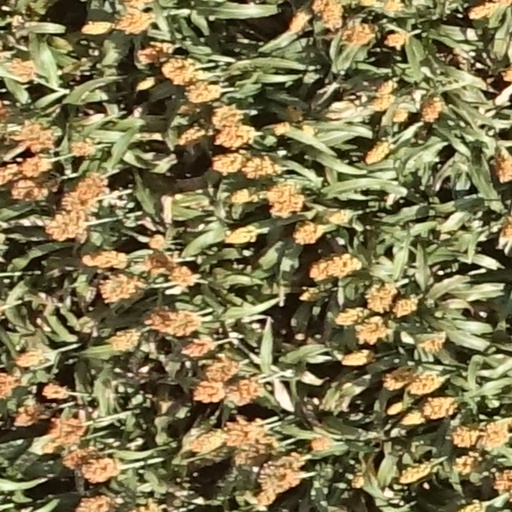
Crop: sorghum